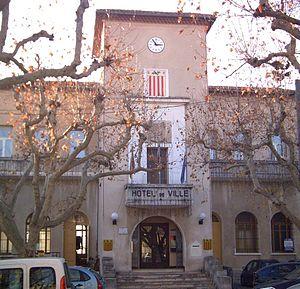
L'Hôtel de ville de la Bouilladisse (Bouches-du-Rhône)
La Bouilladisse est une commune française située dans le département des Bouches-du-Rhône, en région Provence-Alpes-Côte d'Azur. Ses habitants sont appelés les Bouilladissiens, Bouilladissiennes.